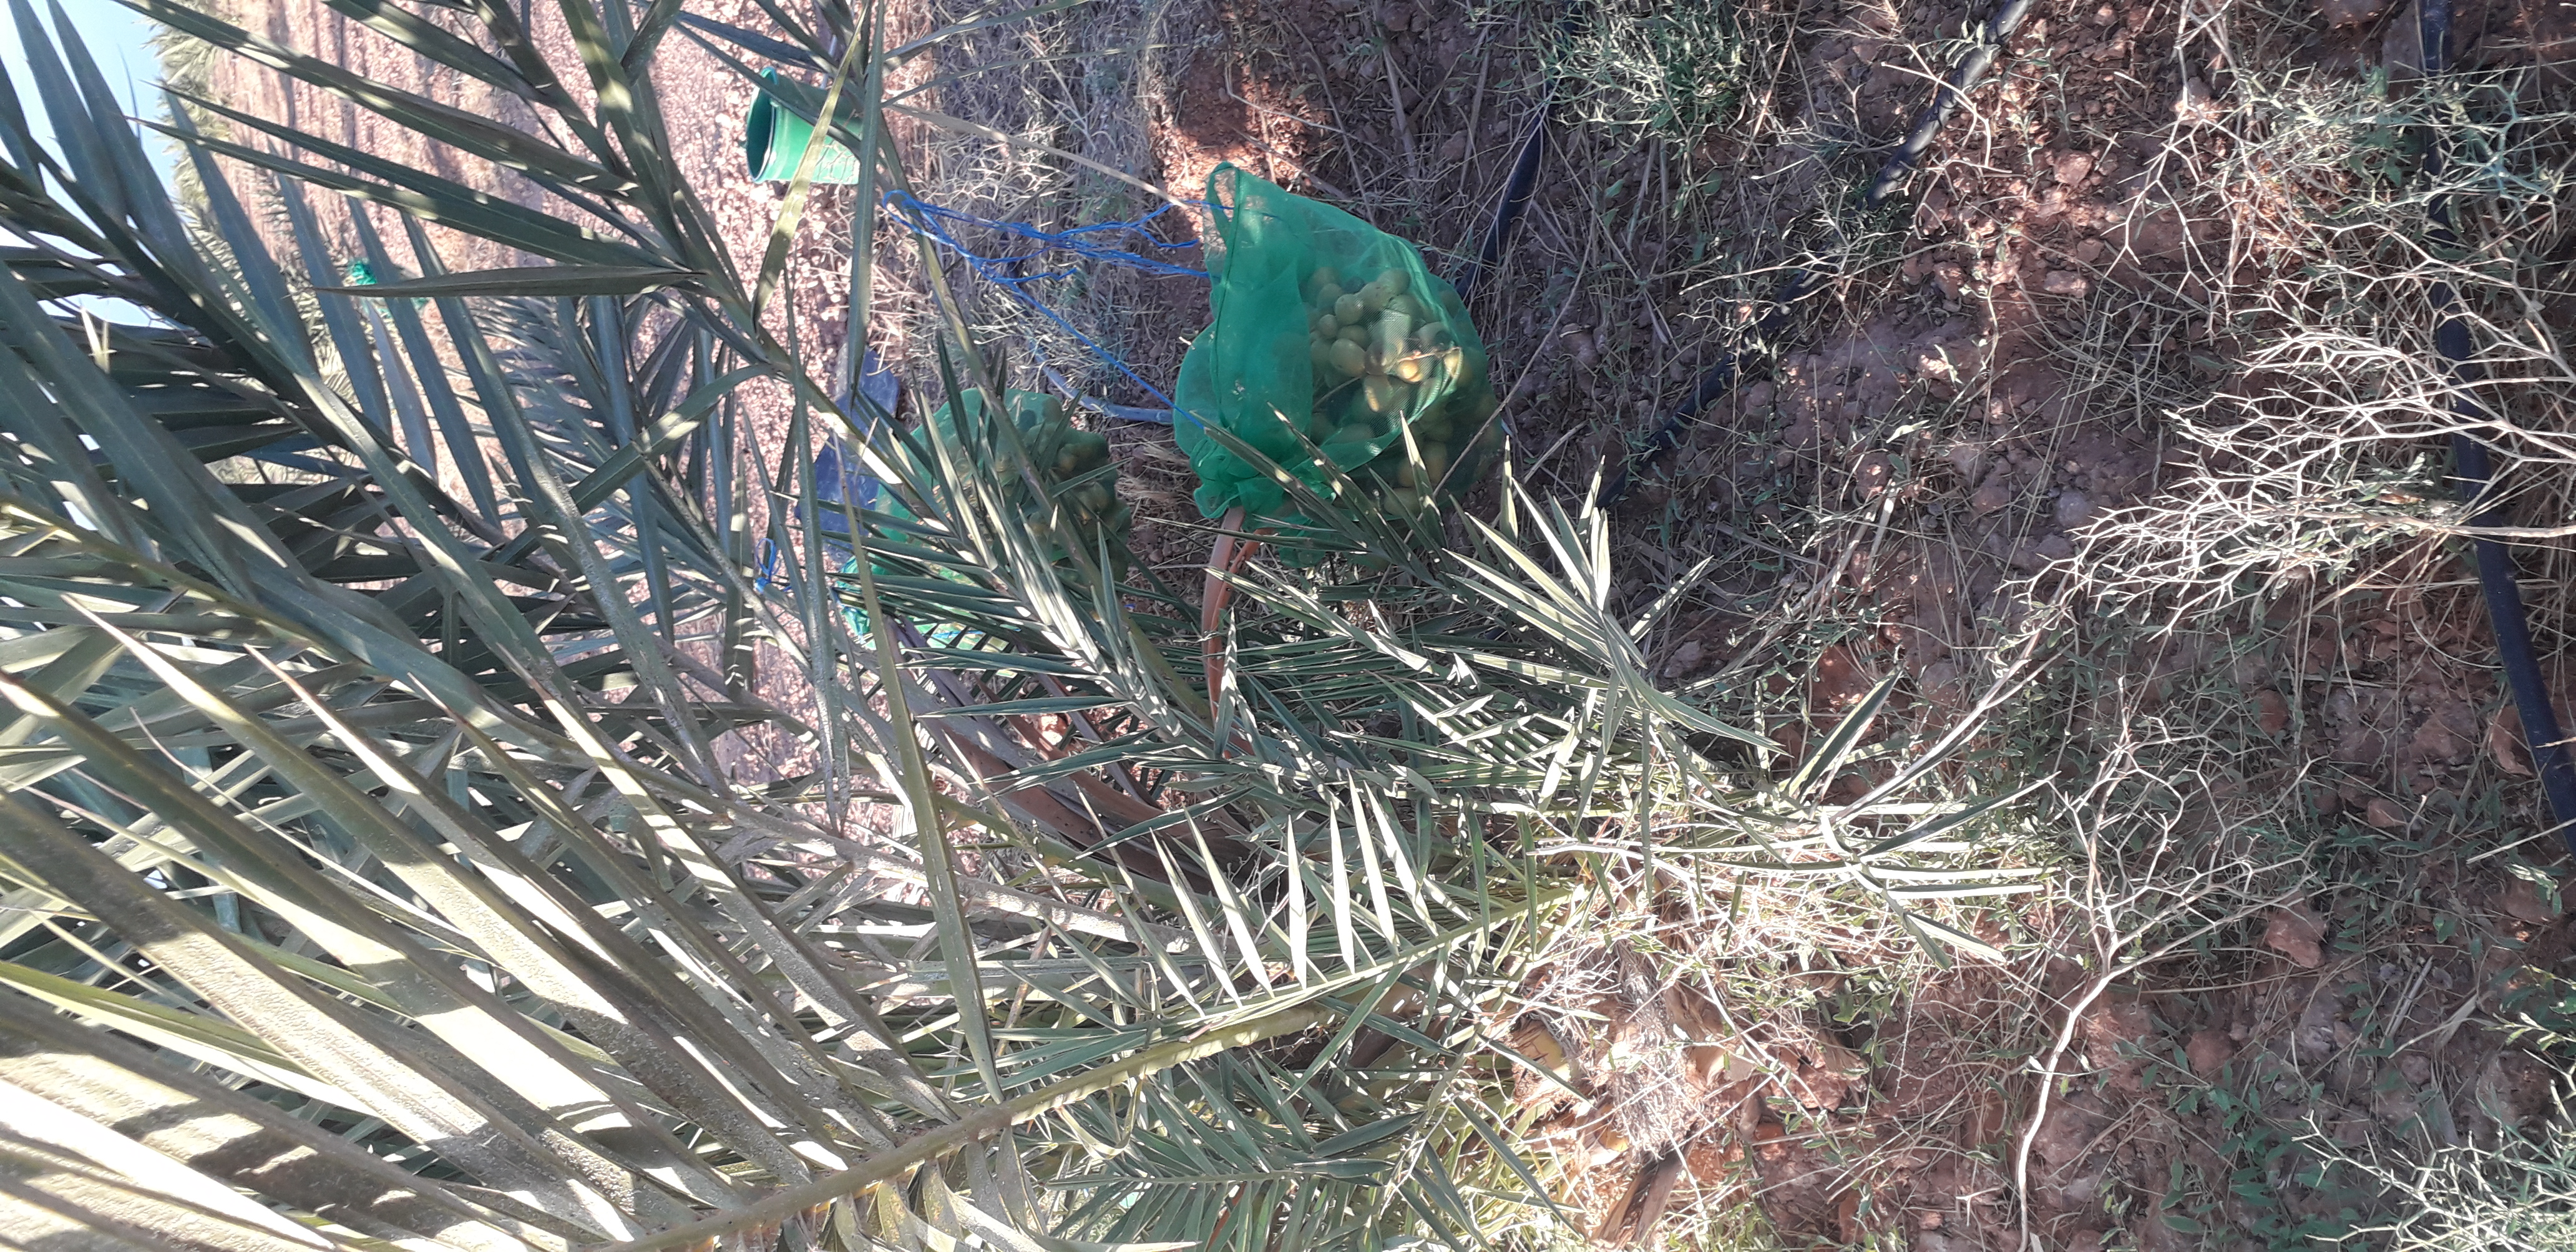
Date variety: Boufagous